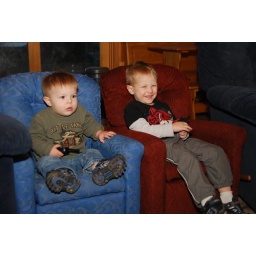
The boys in their chairs